Lega Nord

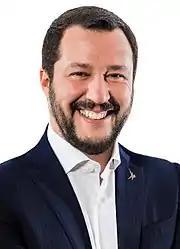
Matteo Salvini, 2018

On 1 July, Maroni was virtually unanimously elected federal secretary. The party's constitution was changed in order to make Bossi federal president for life, to restructure the federal organisation and to give more autonomy to the national sections, in fact transforming the federation into a confederation.